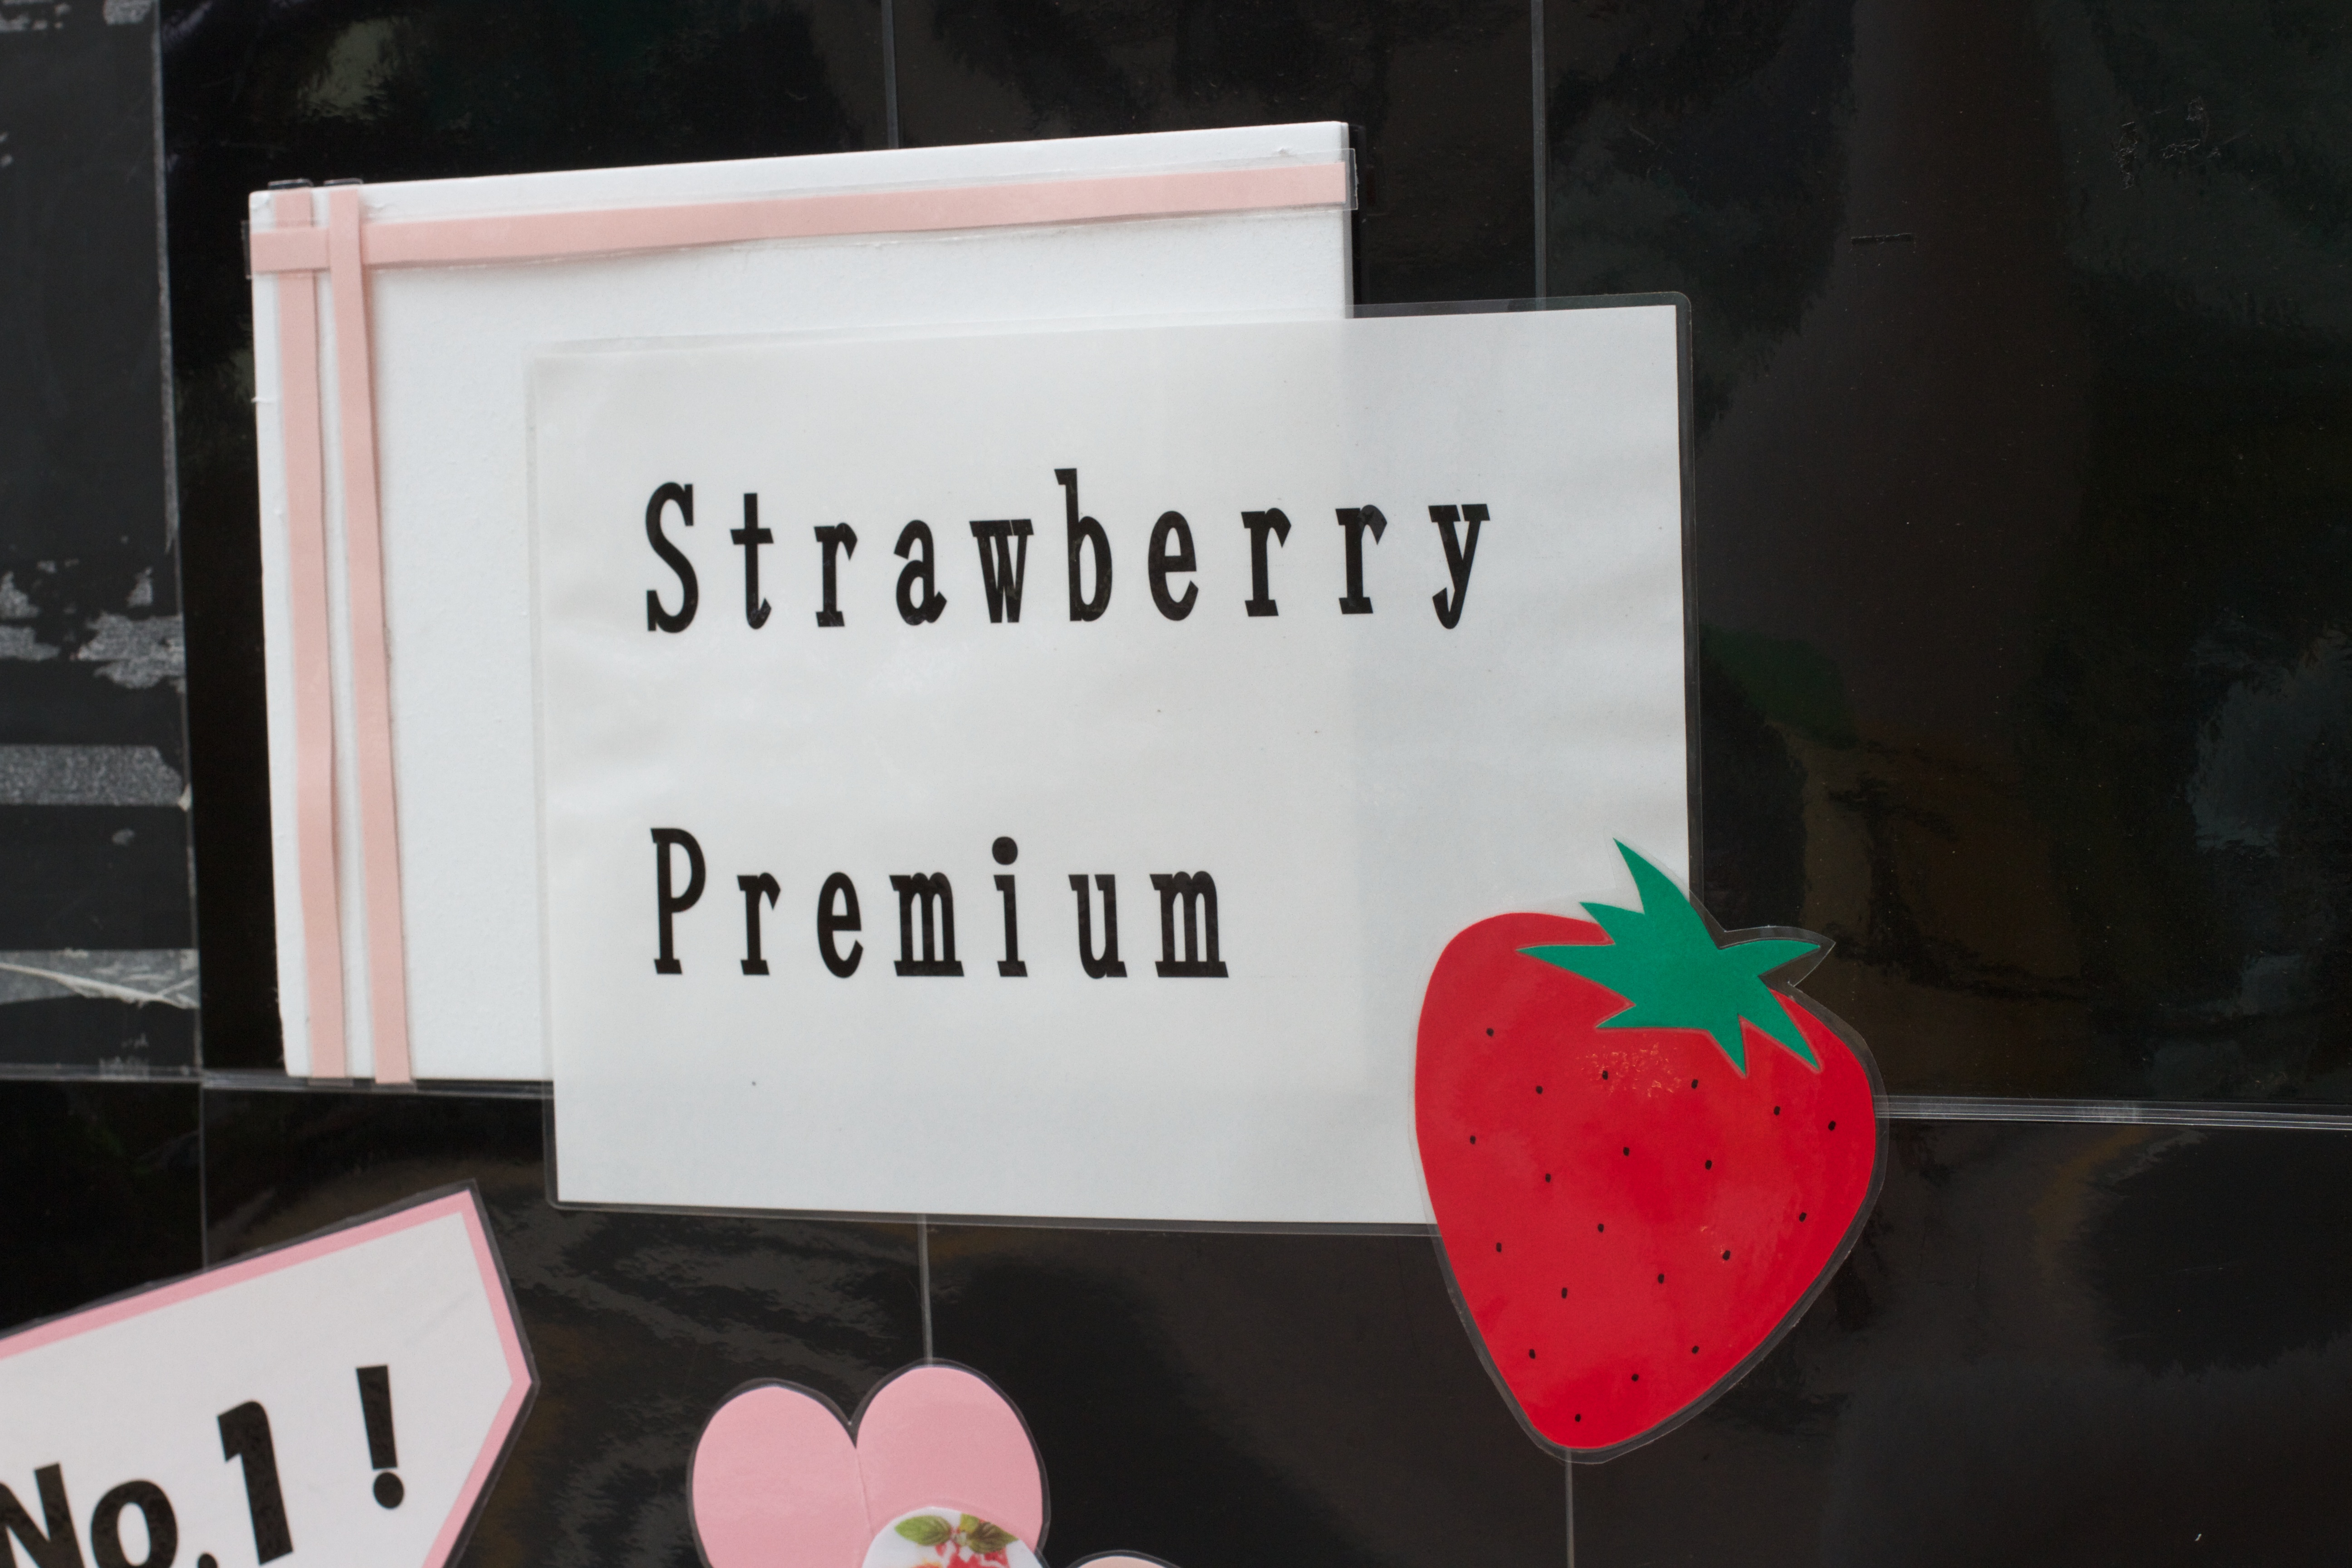
sign, red, color, signage, organ, emotion